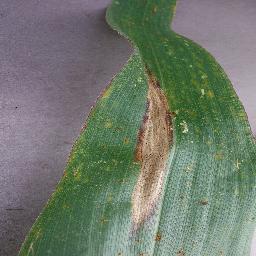
Label: Corn_(Maize)___Northern_Leaf_Blight